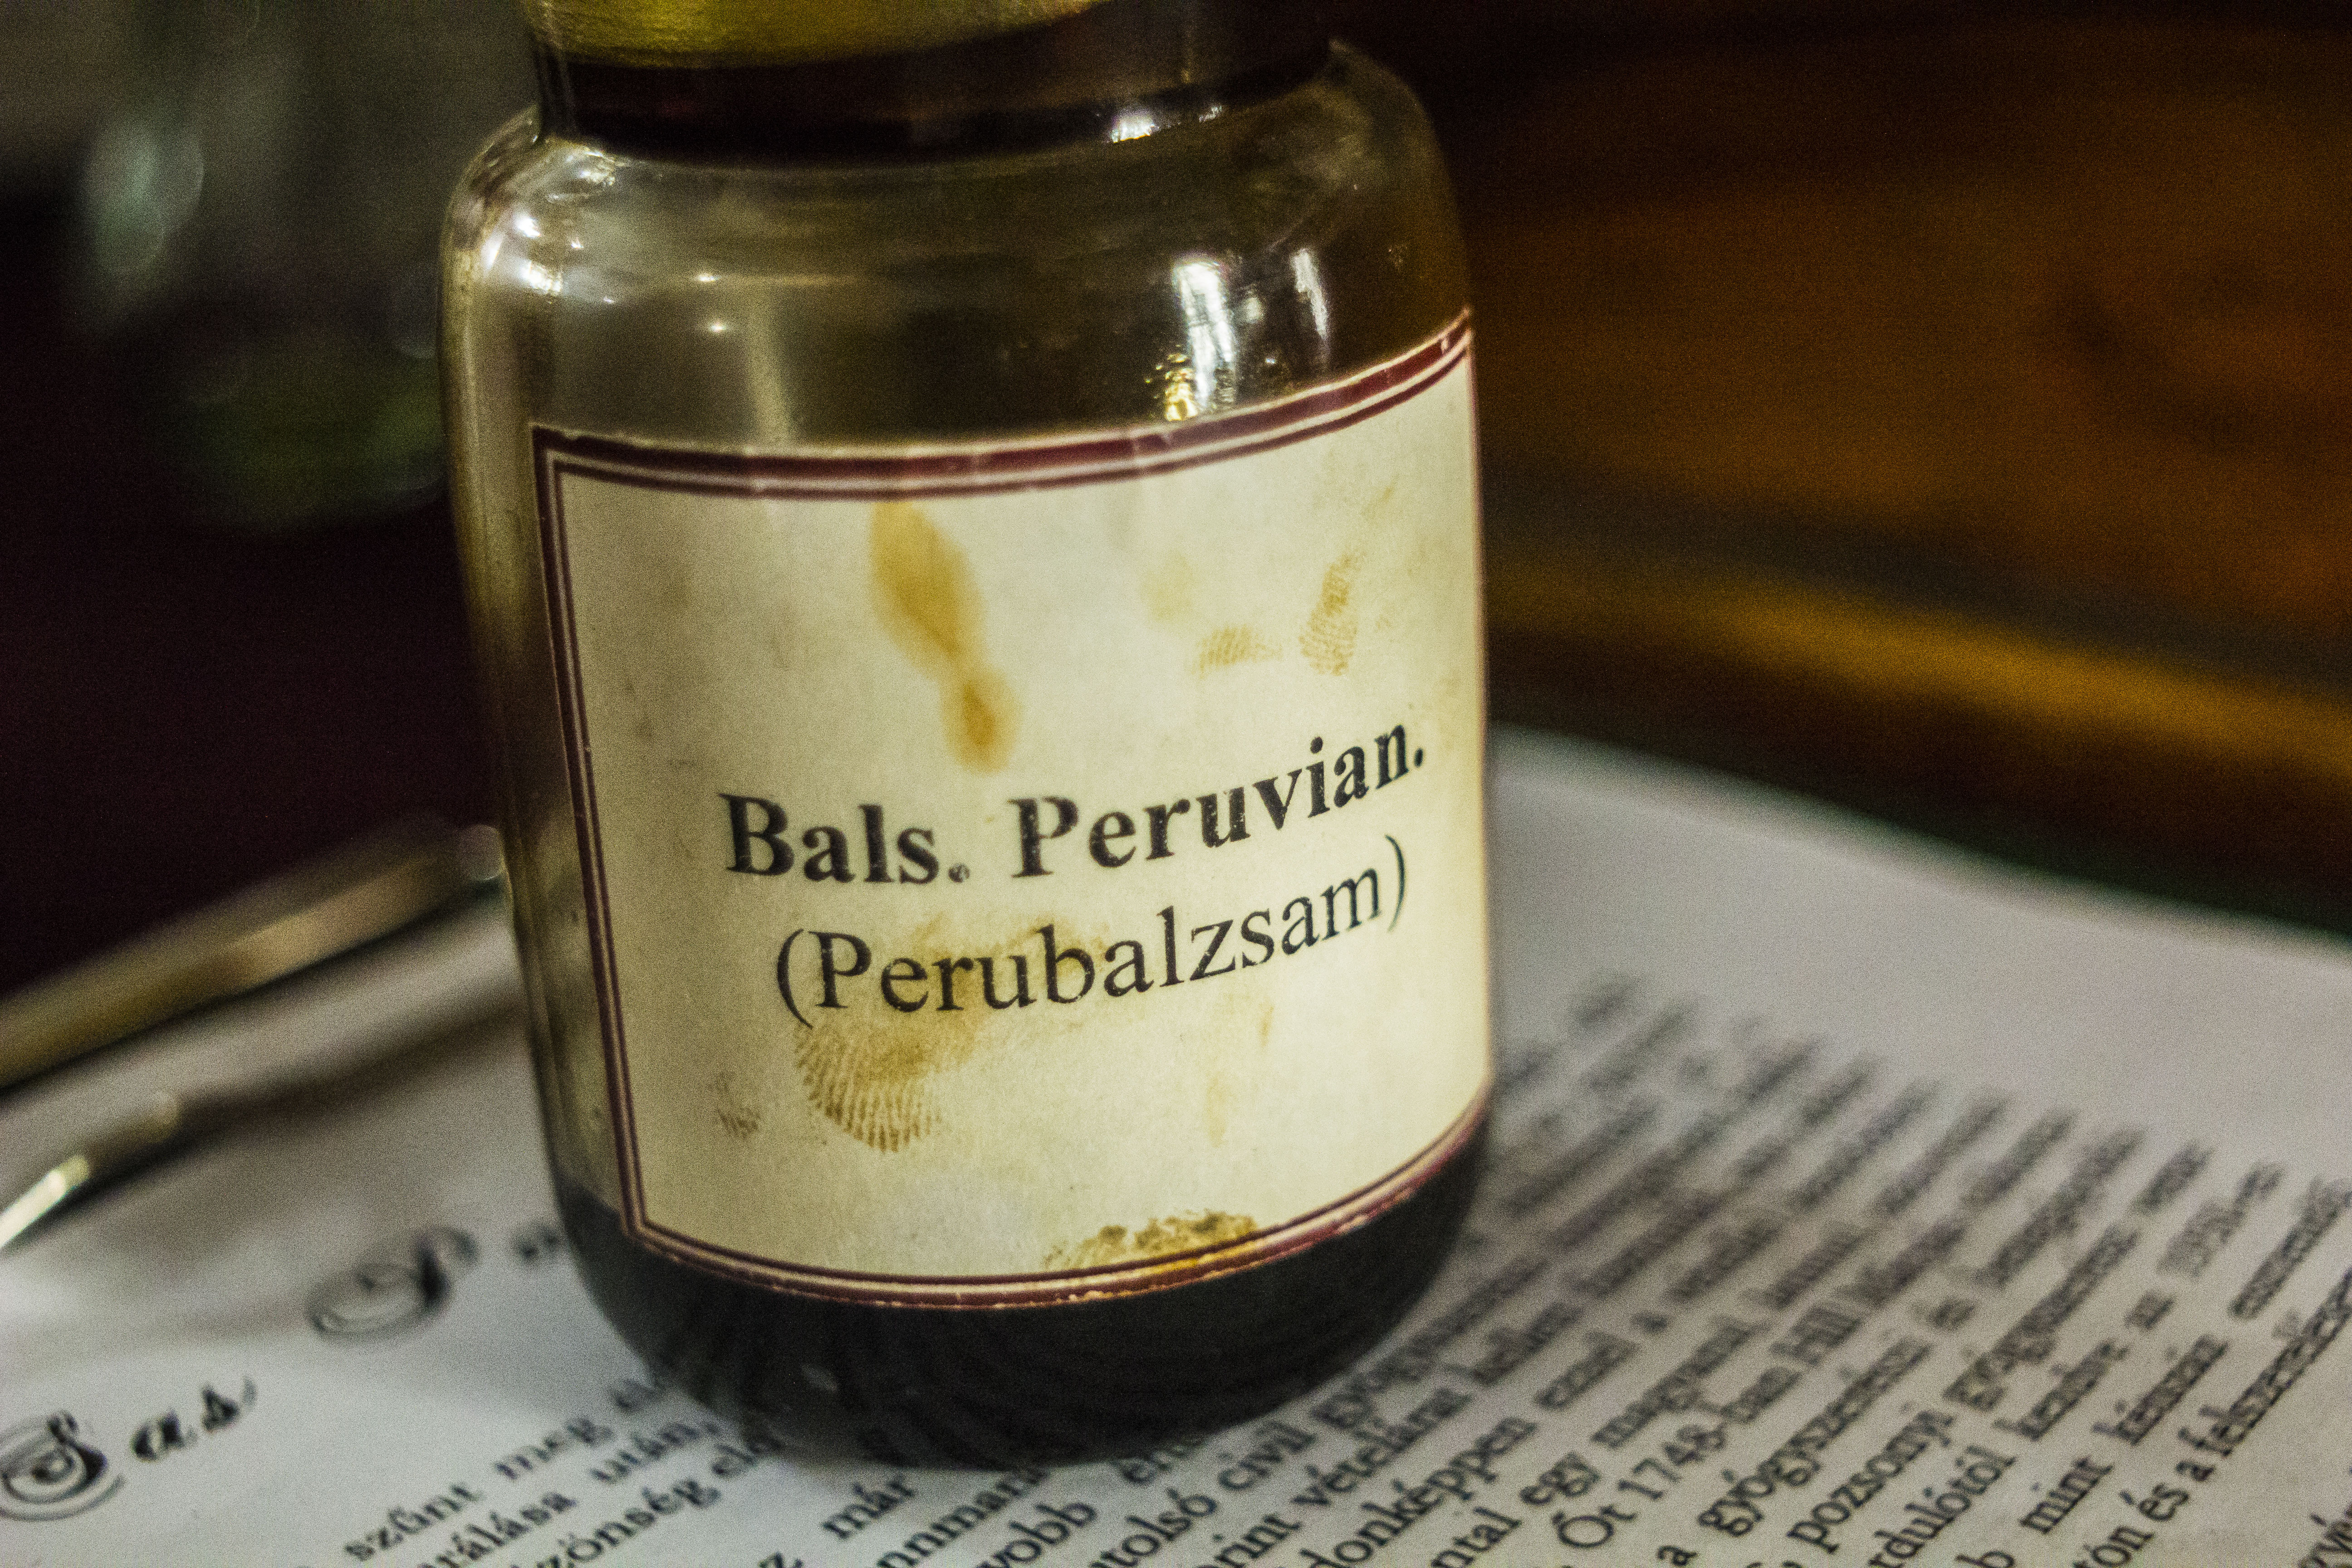
food, produce, drink, lighting, cool image, i, flavor